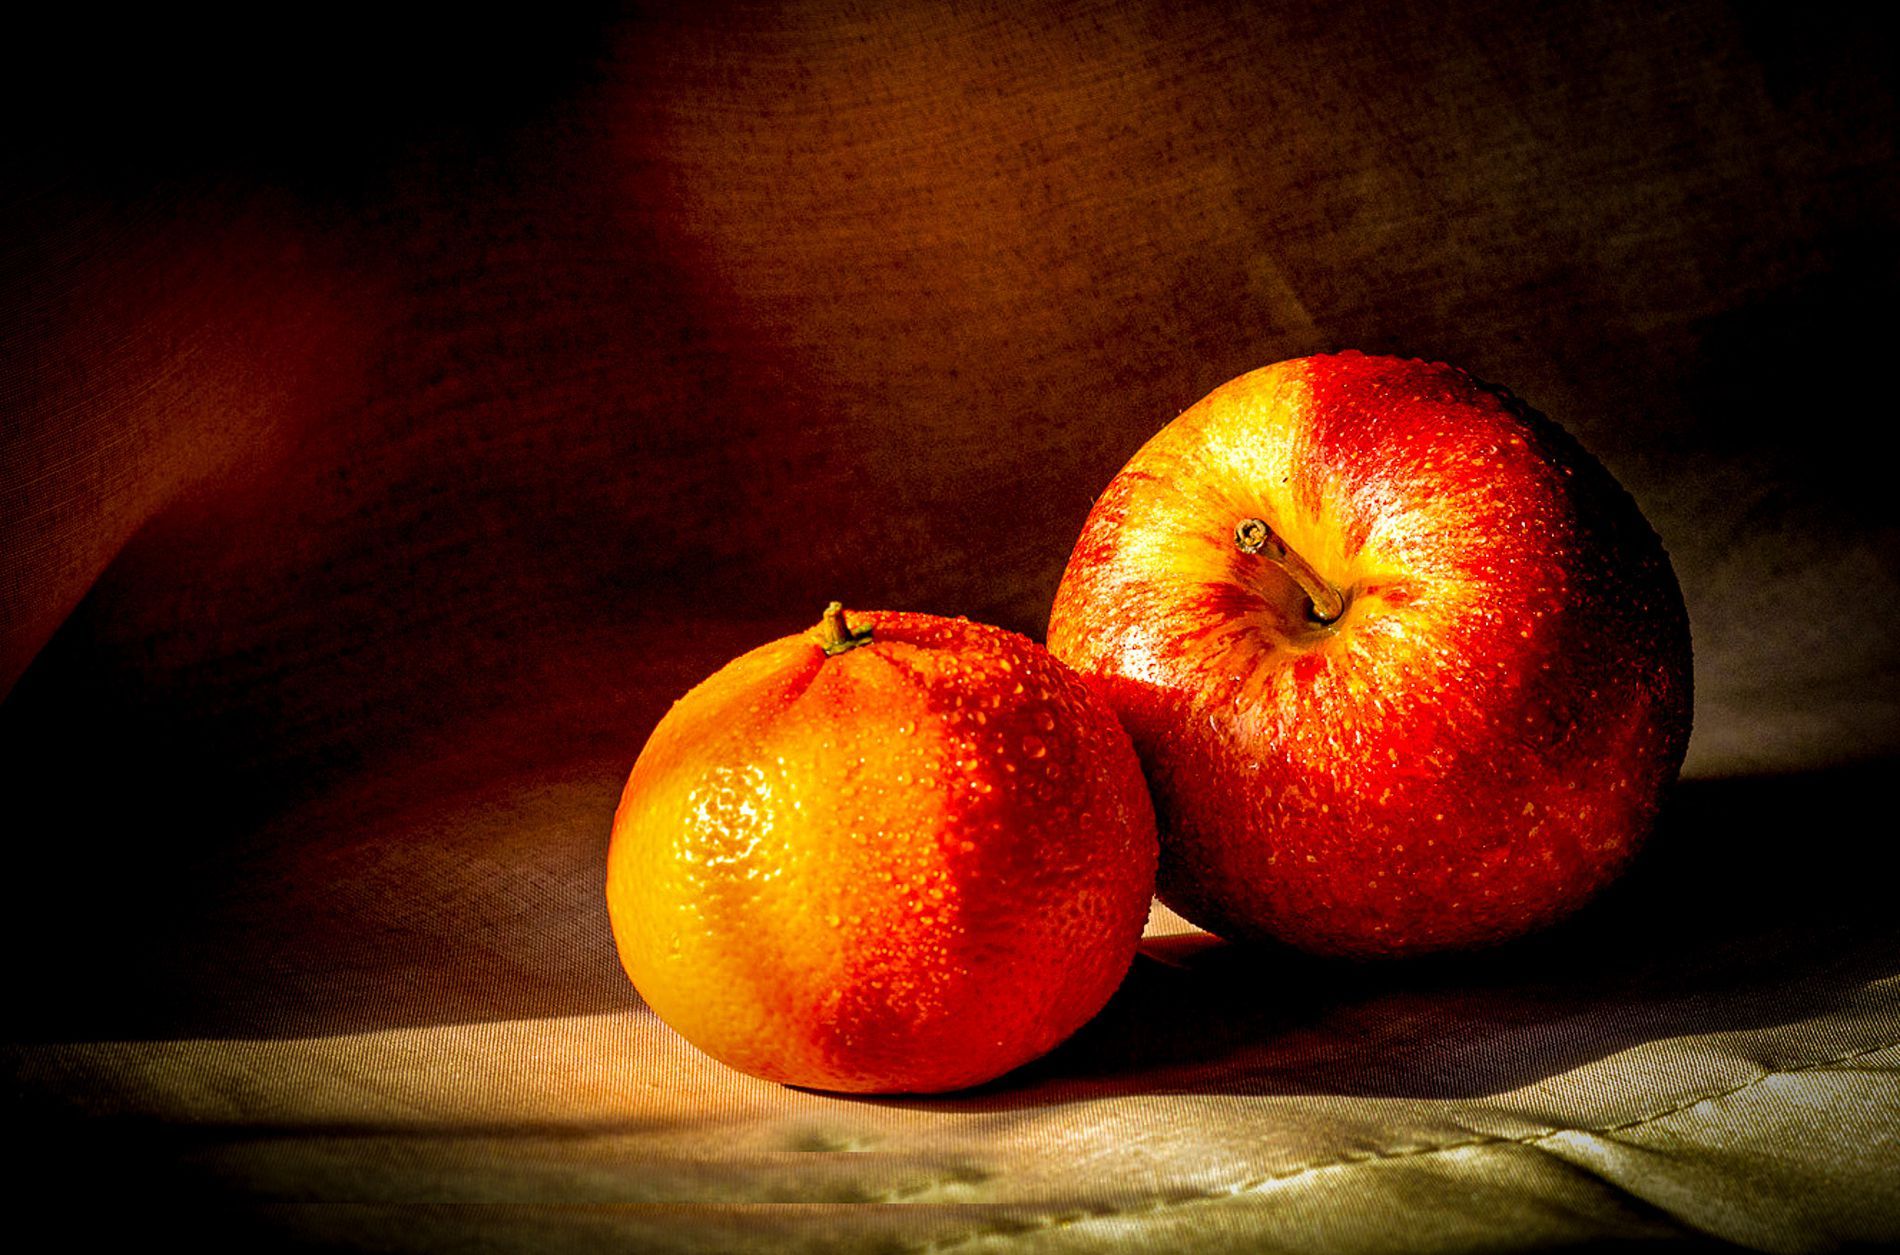
a Citrus and an Apple
Two fruits are observed in this shot, one is an apple and the other is a citrus, with a warm green backdrop. The citrus is in front of the apple, and both have drops of water on them.
This portrait was taken at a low angle showing a fresh orange citrus in the foreground and an apple behind it. The lights come from one angle and shadowed which makes the scene more cinematic which makes the scene more cinematic. The mood of the photo is cozy, and the color palette is warm.
Labels: Food, Fruit, Plant, Produce, Apple, Citrus Fruit, Grapefruit, Orange, Backdrop
Camera: NIKON CORPORATION NIKON D800
Lens: 85.0 mm f/1.8, AF Nikkor 85mm f/1.8D
Aperture: F10
Exposure: 1/400 sec
ISO: 640
Focal length: 85.0 mm